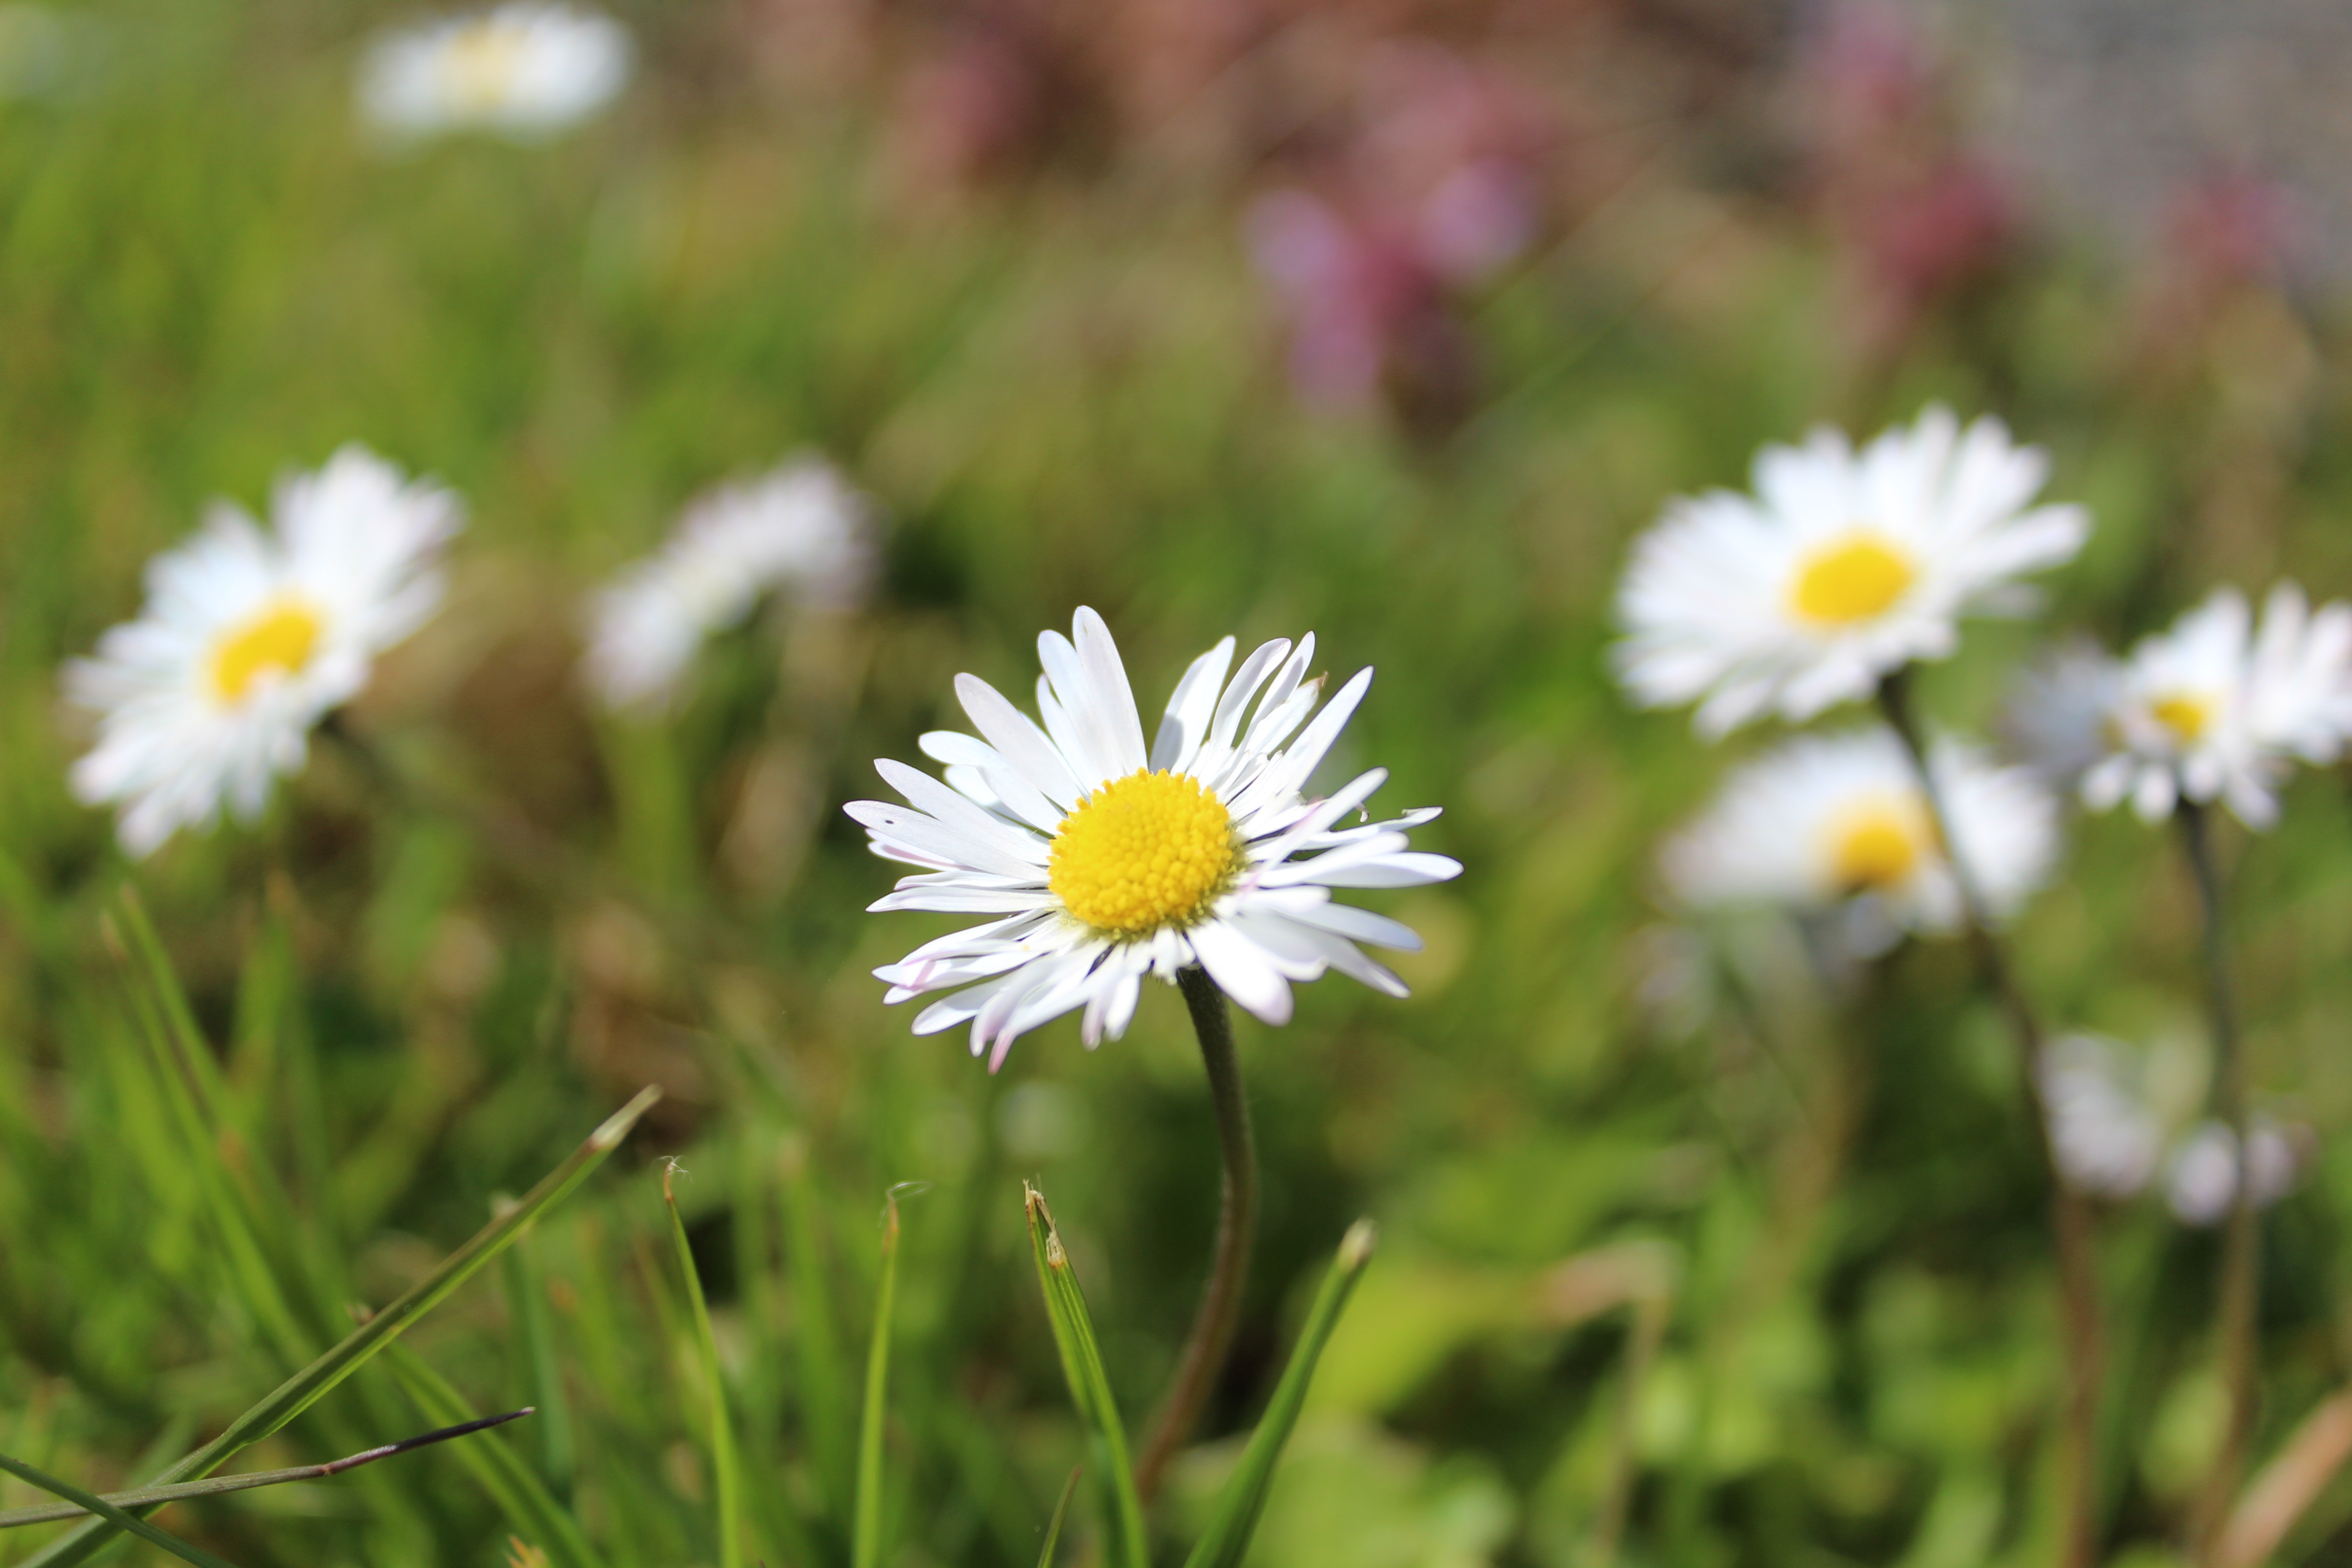
nature, grass, plant, field, meadow, prairie, flower, petal, daisy, botany, flora, white flower, wildflower, grassland, petals, macro photography, white flowers, flowering plant, daisy family, oxeye daisy, land plant, chamaemelum nobile, marguerite daisy, garden cosmos